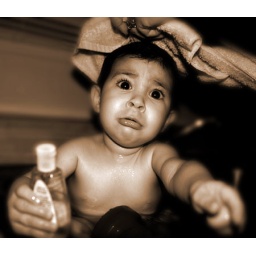
bath time in the kitchen sink